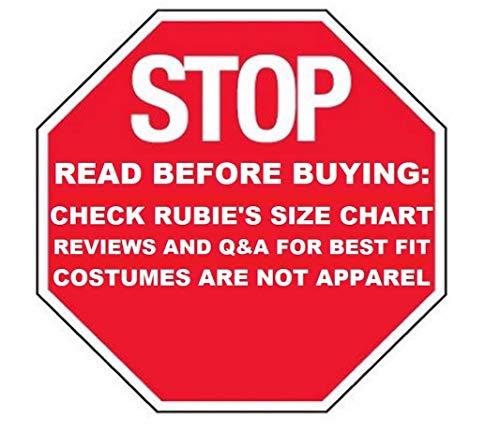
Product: Marvel Avengers Assemble Captain America Costume T-Shirt with Mask, Small
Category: Clothing, Shoes & Jewelry | Novelty & More | Clothing | Novelty | Men | Shirts | T-Shirts
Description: Marvel Avengers Assemble Captain America Costume T-Shirt with Mask, Small.
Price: $10.36
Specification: ProductDimensions:18x12x3inches|ItemWeight:4.8ounces|ShippingWeight:5ounces(Viewshippingratesandpolicies)|DomesticShipping:ItemcanbeshippedwithinU.S.|InternationalShipping:ThisitemcanbeshippedtoselectcountriesoutsideoftheU.S.LearnMore|ASIN:B00HA4YVH2|Itemmodelnumber:620029_S|Manufacturerrecommendedage:36months-4years